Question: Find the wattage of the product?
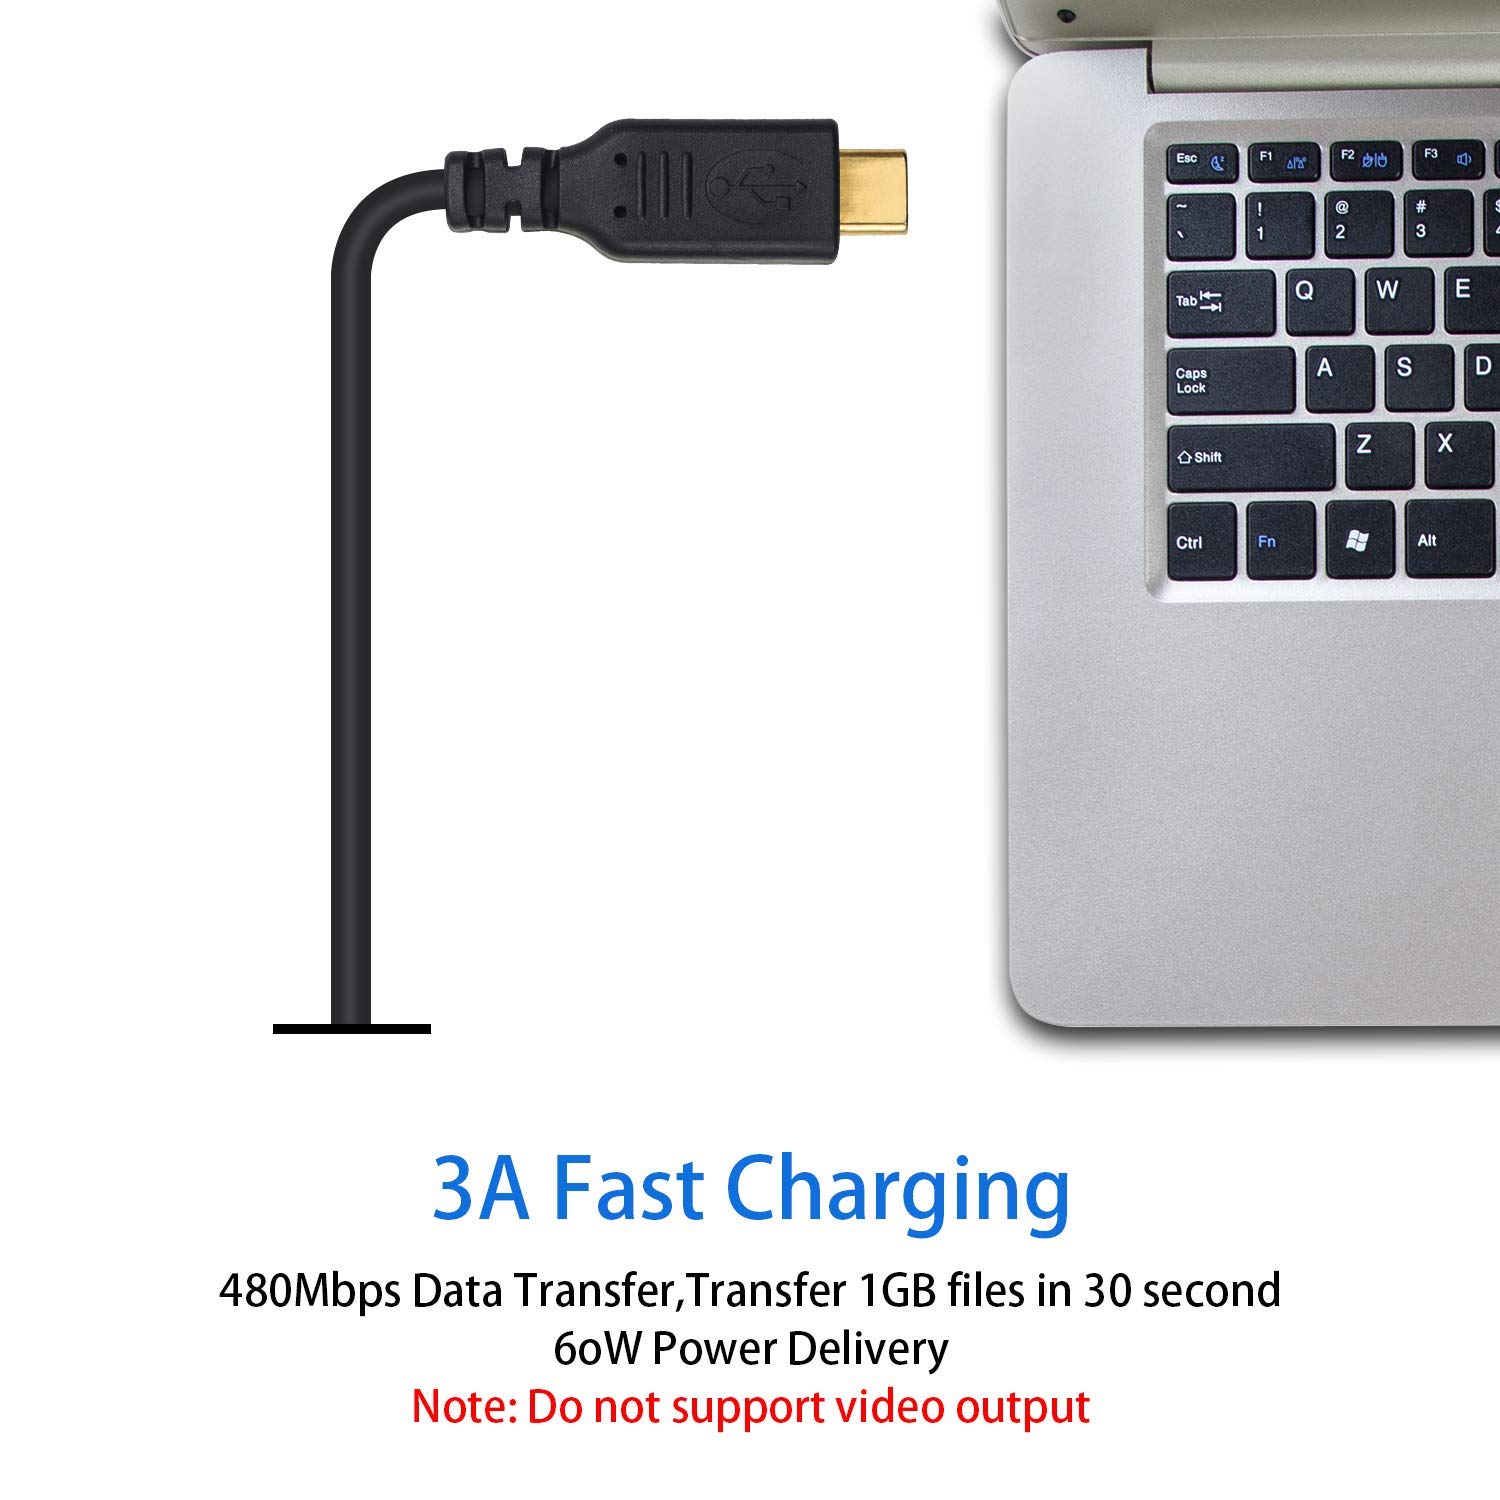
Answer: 60.0 watt